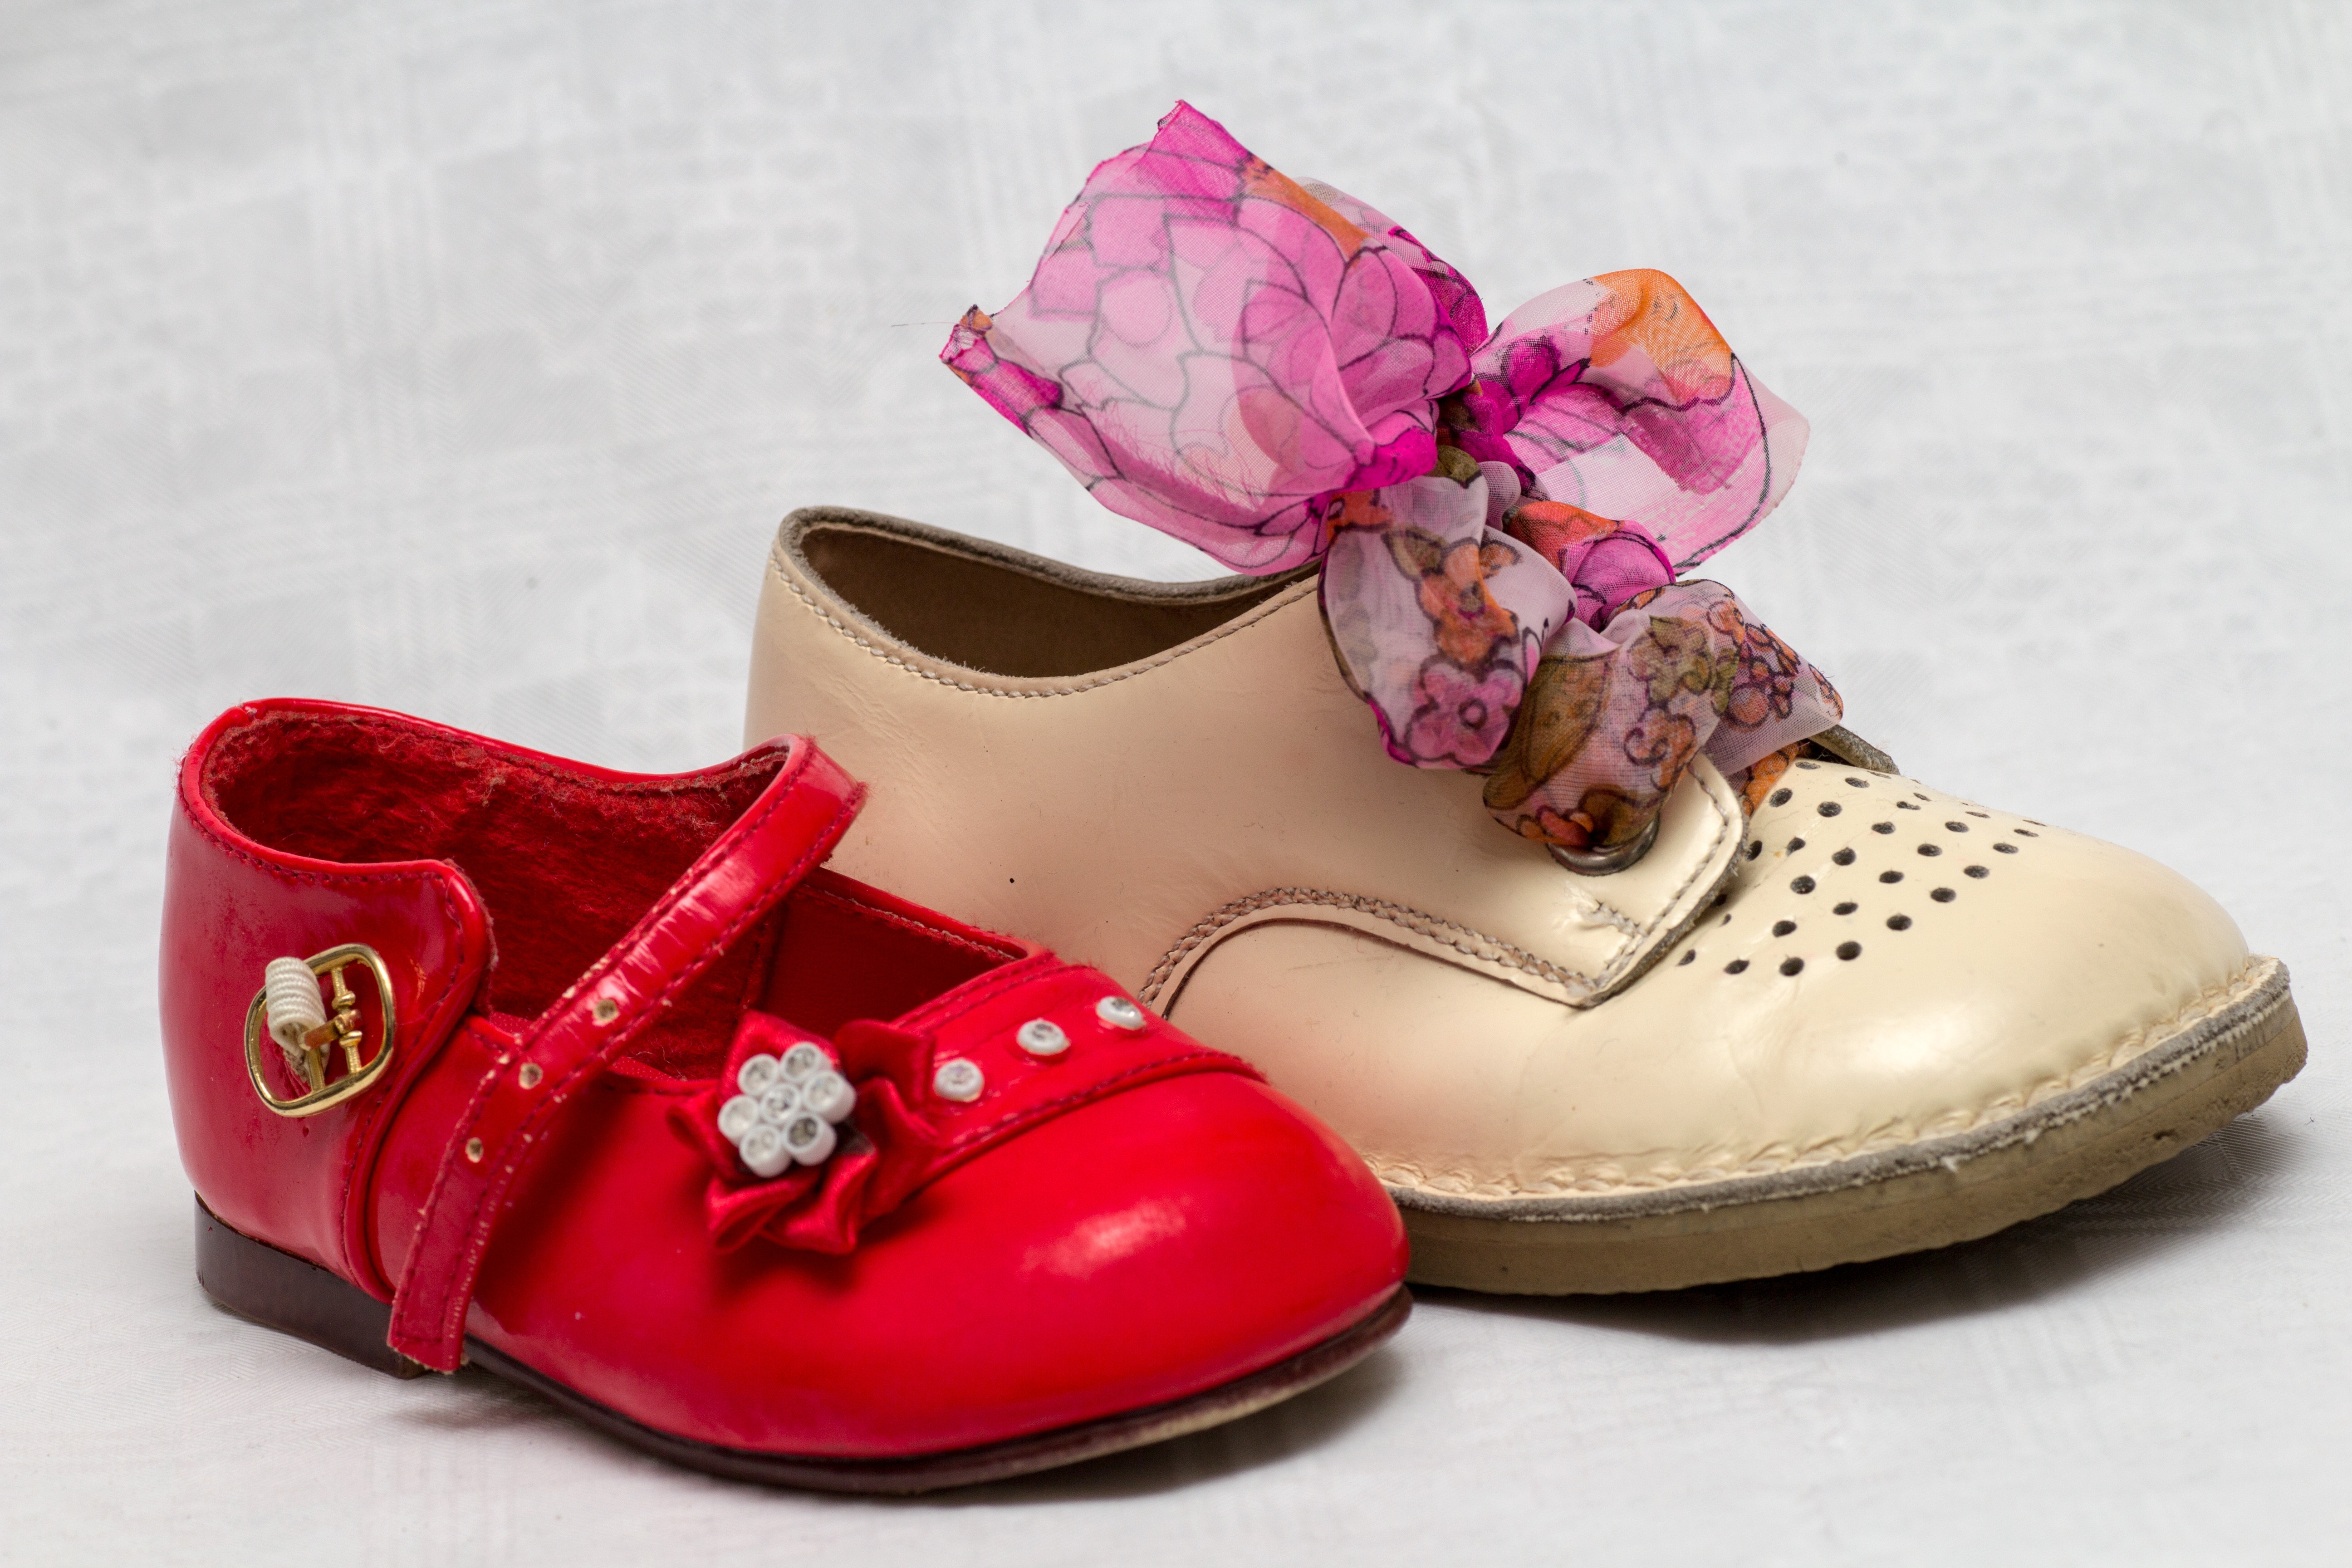
shoe, leather, leg, pattern, spring, red, pink, product, shoes, sneakers, footwear, magenta, baby shoes, children's shoes, outdoor shoe